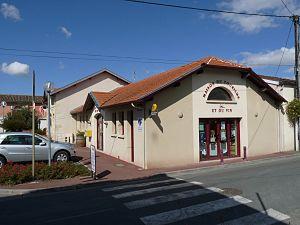
Office du tourisme de St-Seurin-de-Cadourne, Gironde, France
Saint-Seurin-de-Cadourne est une commune du Sud-Ouest de la France, située dans le département de la Gironde.